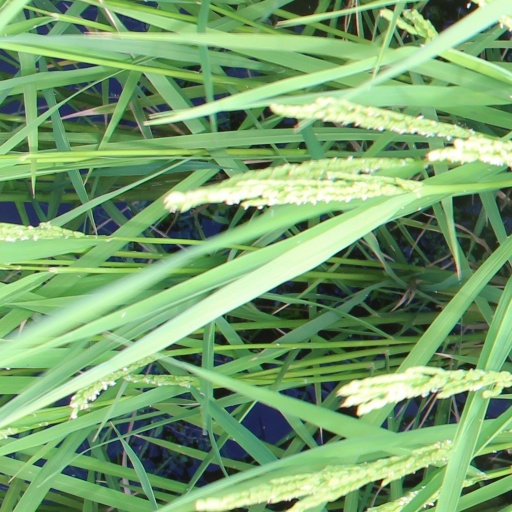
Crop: rice